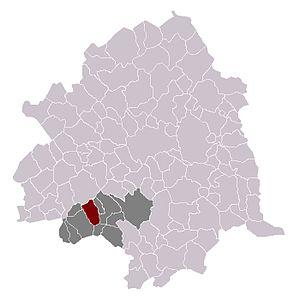
Allennes-les-Marais dans son canton et son arrondissement
Allennes-les-Marais est une commune française située dans le département du Nord, en région Hauts-de-France. Allennes-les-Marais faisait partie de la communauté de communes de la Haute Deûle, en Flandre française, qui a choisi de rejoindre la Métropole européenne de Lille en 2020.